Mario Draghi

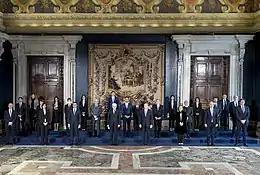
Draghi and his Cabinet at the Quirinal Palace after the oath of office

Between December 2020 and January 2021, tensions arose within Italy's ruling coalition, with Prime Minister Giuseppe Conte and former prime minister Matteo Renzi taking contrary positions on the management of the COVID-19 pandemic in Italy as well as its deep economic consequences. On 13 January, Renzi announced the resignation of the two Cabinet Ministers from his party, Italia Viva, triggering the collapse of the second Conte Government. On 26 January, after days of inconclusive negotiations with political parties, Conte tendered his resignation as prime minister to President Mattarella.